Ed Schultz

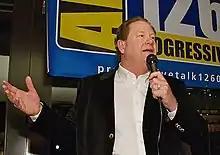
Schultz in Washington, D.C. in January 2007

In 1992, Schultz became a conservative political talk show host on WDAY. In 1996, Schultz moved to KFGO. Schultz's "News and Views" radio show quickly grew into a regional broadcast stretching from South Dakota to Minnesota. His political views leaned towards the right during the early years, and Schultz told the "Los Angeles Times" that he "lined up with the Republicans because they were anti-tax and I wanted to make a lot of money." His political views became more liberal after he visited a Salvation Army cafeteria in 1998 and later took his radio show on the road riding in a 38-foot motorhome. Throughout the tour, Schultz visited families in rural North Dakota and described his tour as "the on-the-job experience that have changed my thinking as to where we're going as a country."